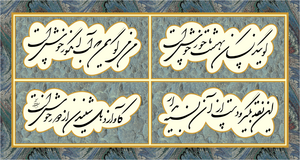
Omar Khayyām ou de Khayyām est un poète et savant persan. On trouve son nom orthographié Omar Khayam dans les traductions d'Armand Robin ou de M. F. Farzaneh et Jean Malaplate. Sa date de naissance est supposée. Ses poèmes sont principalement écrits en persan alors que ses traités scientifiques le sont en arabe.